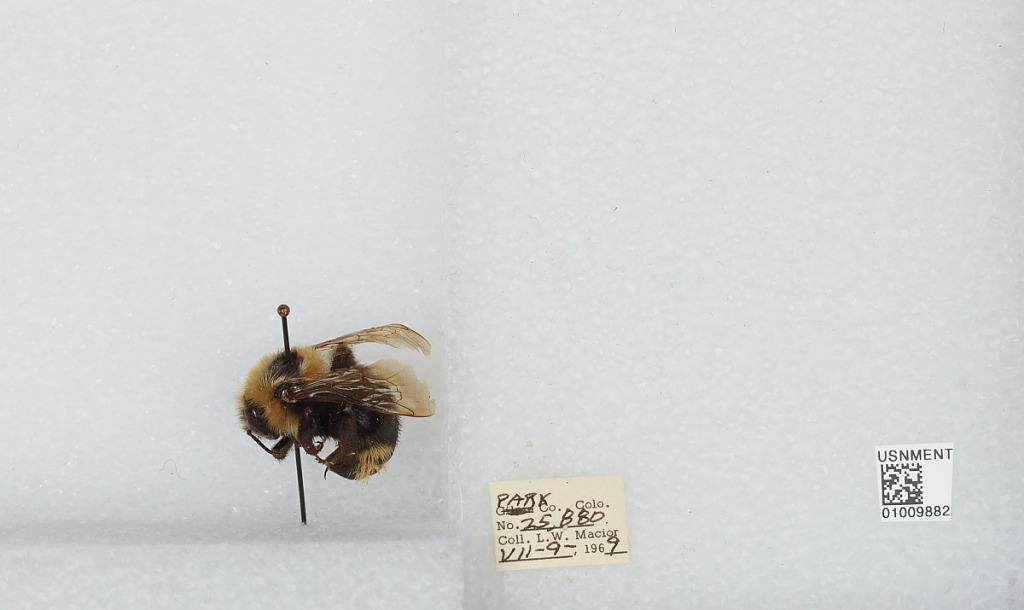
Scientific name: Bombus (Psithyrus) insularis (Smith)
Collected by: L. Macior
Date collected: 1969-7-9
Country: United States
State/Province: Colorado
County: Park
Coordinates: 40.3533, -106.919